Polyyne

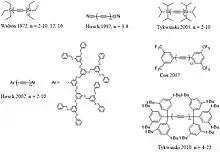
Organic and organosilicon polyynes

Organometallic polyynes capped with metal complexes are well characterized. As of the mid-2010s, the most intense research has concerned rhenium ("n" = 3–10), ruthenium ("n" = 4–10), iron, platinum ("n" = 8–14), palladium ("n" = 3–5, Ar = aryl), and cobalt ("n" = 7–13) complexes.